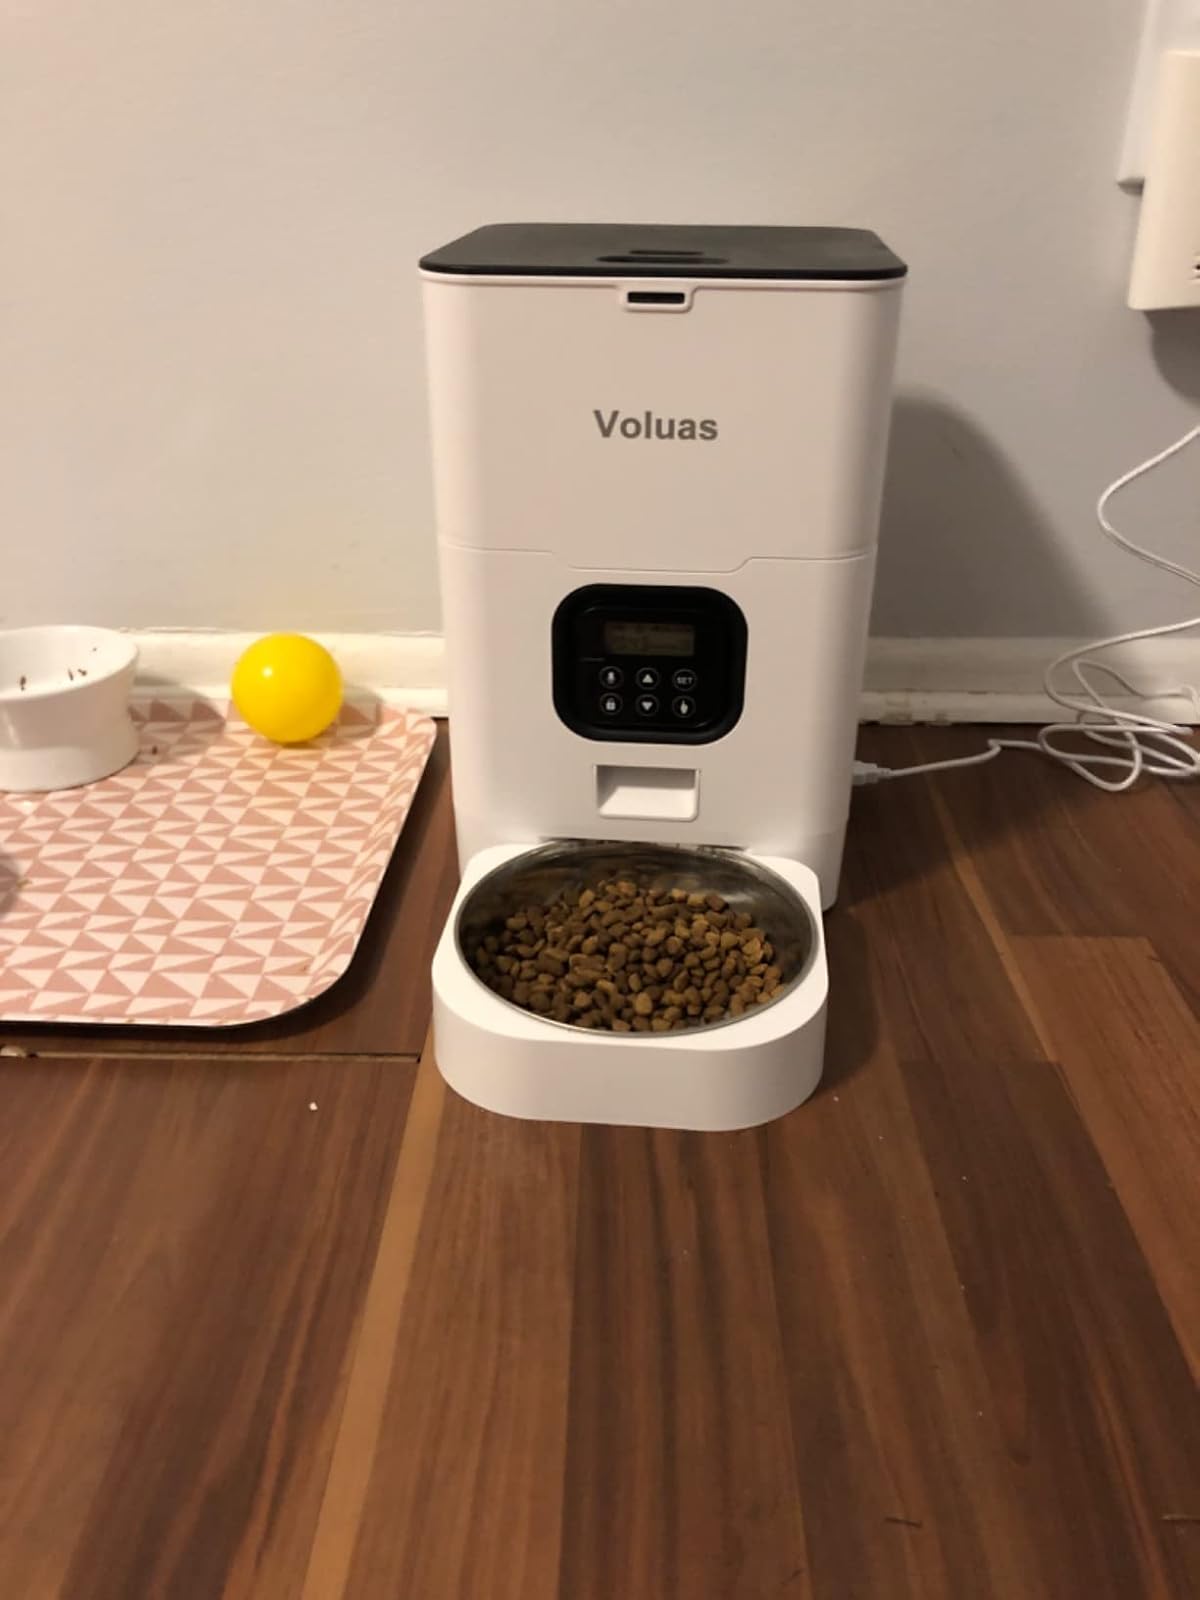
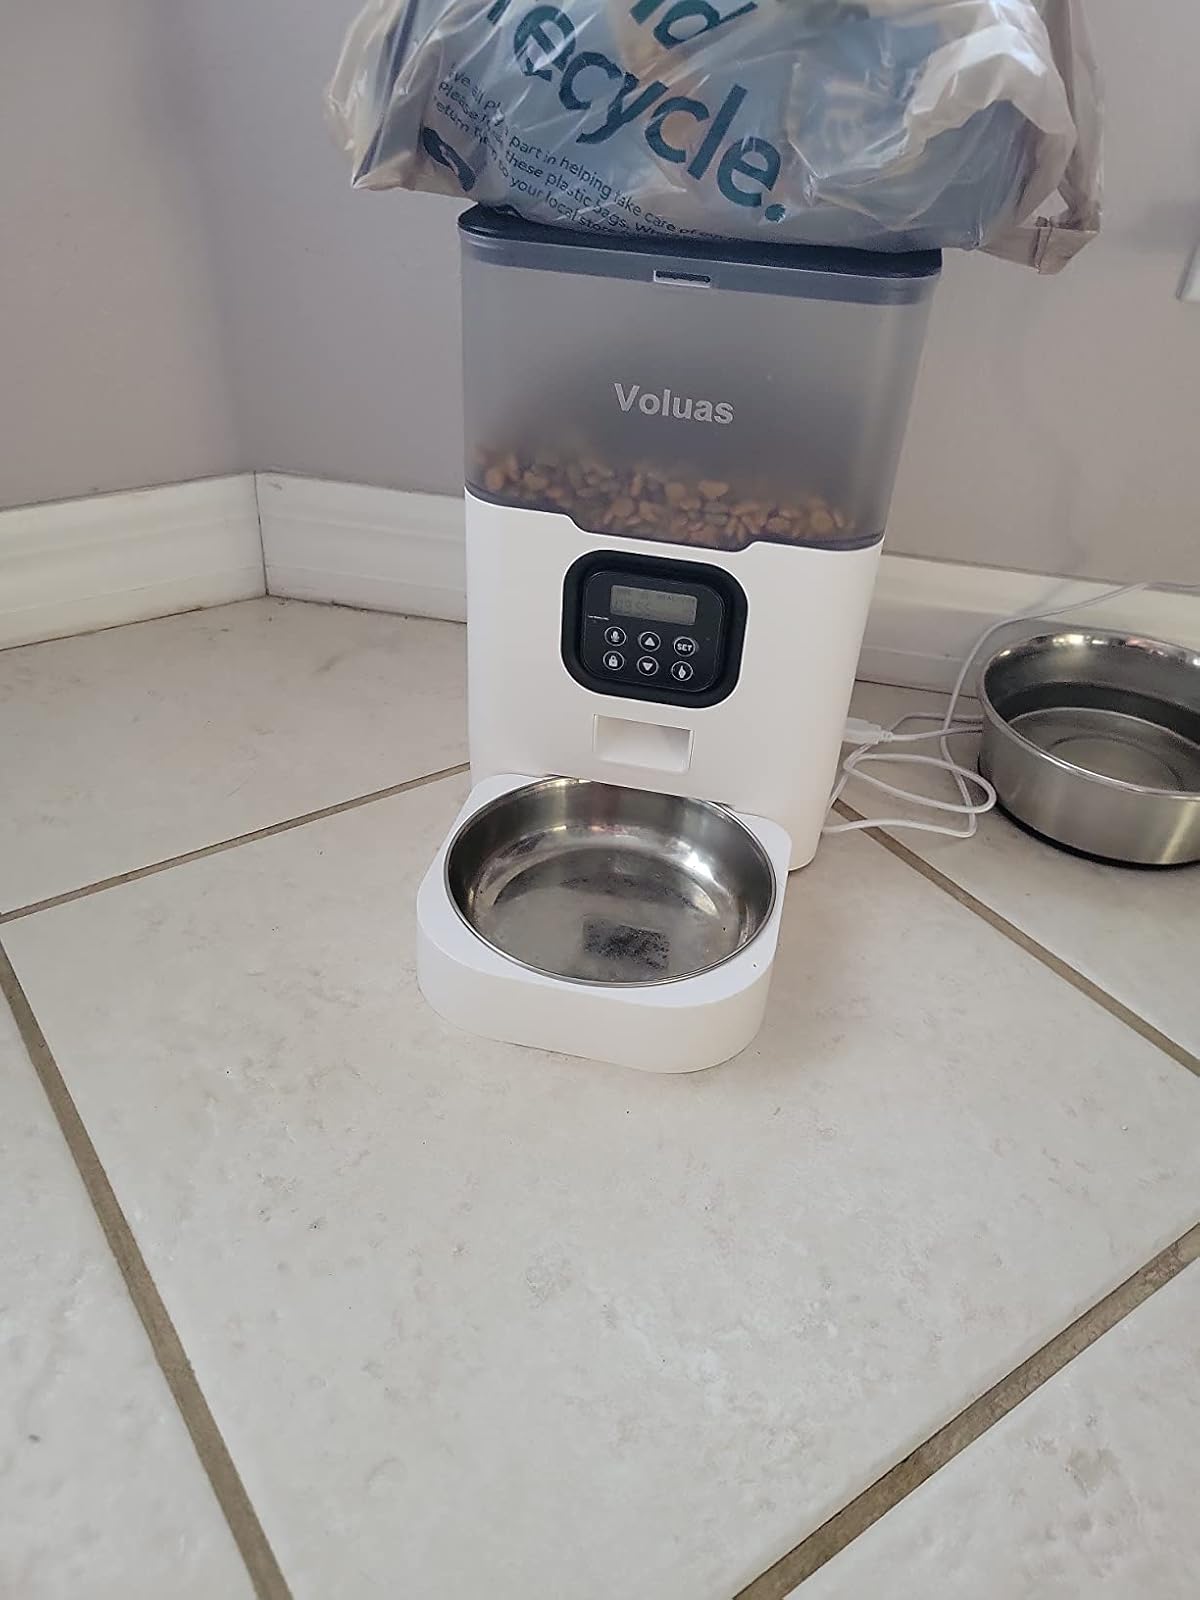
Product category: items_feeder
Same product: no